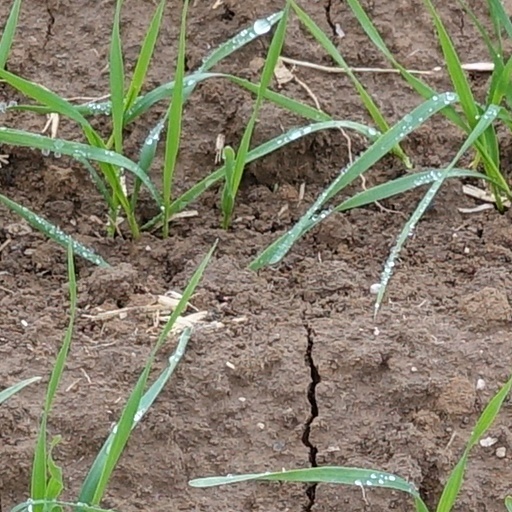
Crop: wheat